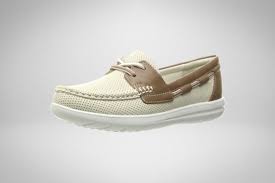
Label: Boat